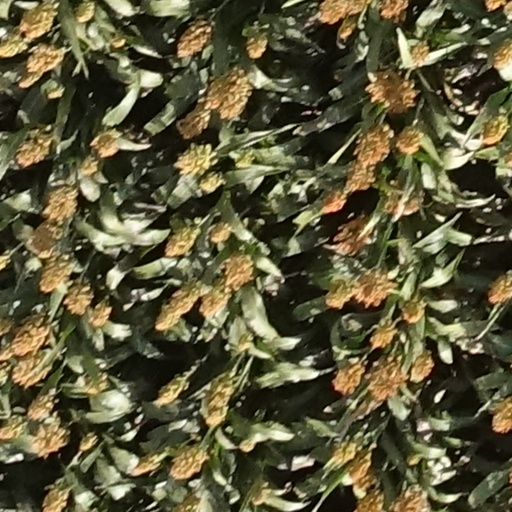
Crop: sorghum